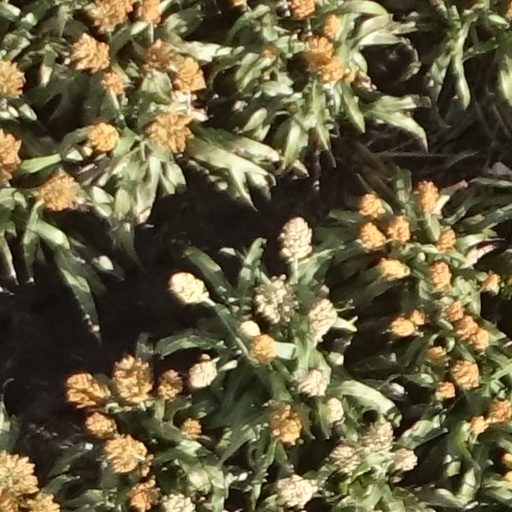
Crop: sorghum